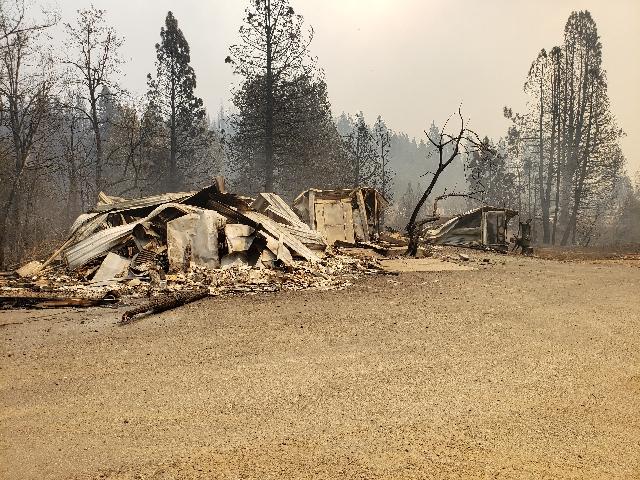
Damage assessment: destroyed